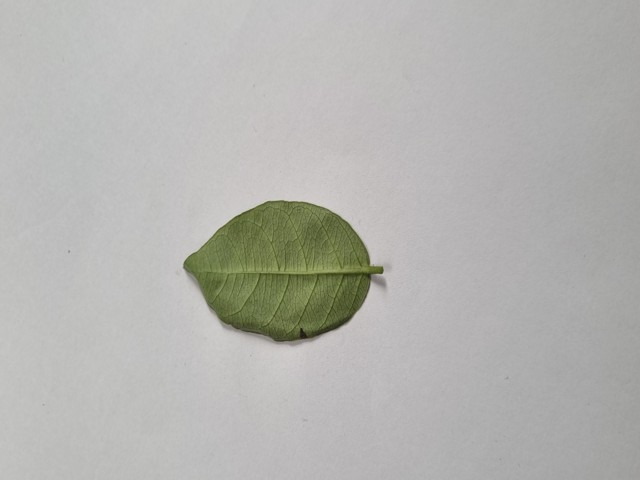
Plant: anantamul